C. R. W. Nevinson

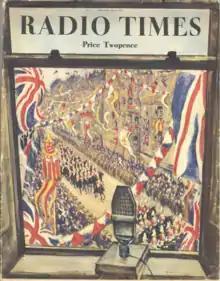
Cover of the 7 May 1937 edition of "Radio Times", marking the Coronation of King George VI and Queen Elizabeth

Throughout the 1930s Nevinson painted a number of cityscapes in London, Paris and New York which were generally well received. The most notable of these is "The Strand by Night" from 1937. The same year, he illustrated the cover of the edition of "Radio Times", marking the Coronation of King George VI and Queen Elizabeth. His post-war work generally included landscapes in a more naturalist style. A sunlit landscape design by Nevinson was among the winning entries in the 1933 "Famous Artists" competition run by Cadbury's for a series of chocolate box designs and which were displayed at the Leicester Galleries in London. His large painting of 1932 and 1933, "The Twentieth Century" used futurist devices to attack Fascism and Nazism. He also produced large historic allegories which were considered inferior to his World War One paintings. Kenneth Clark, then the Director of the National Gallery, made some comments on these lines and, in return, Nevinson became a fierce critic of Clark. Nevinson was awarded the Chevalier of the Legion d'Honneur in 1938 and was made an Associate of the Royal Academy in 1939.